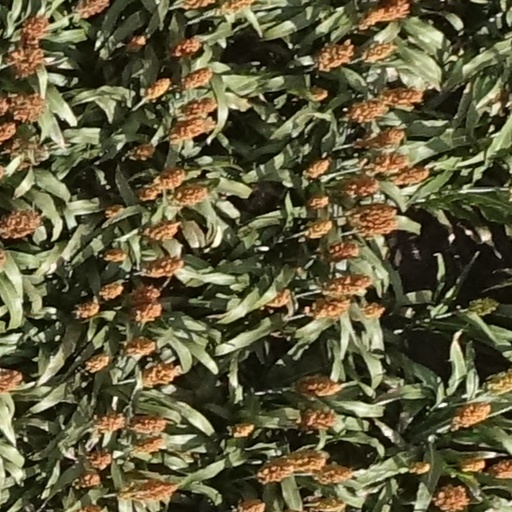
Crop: sorghum